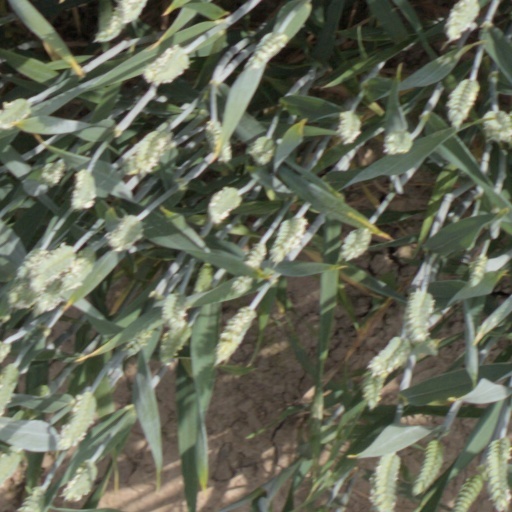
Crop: wheat